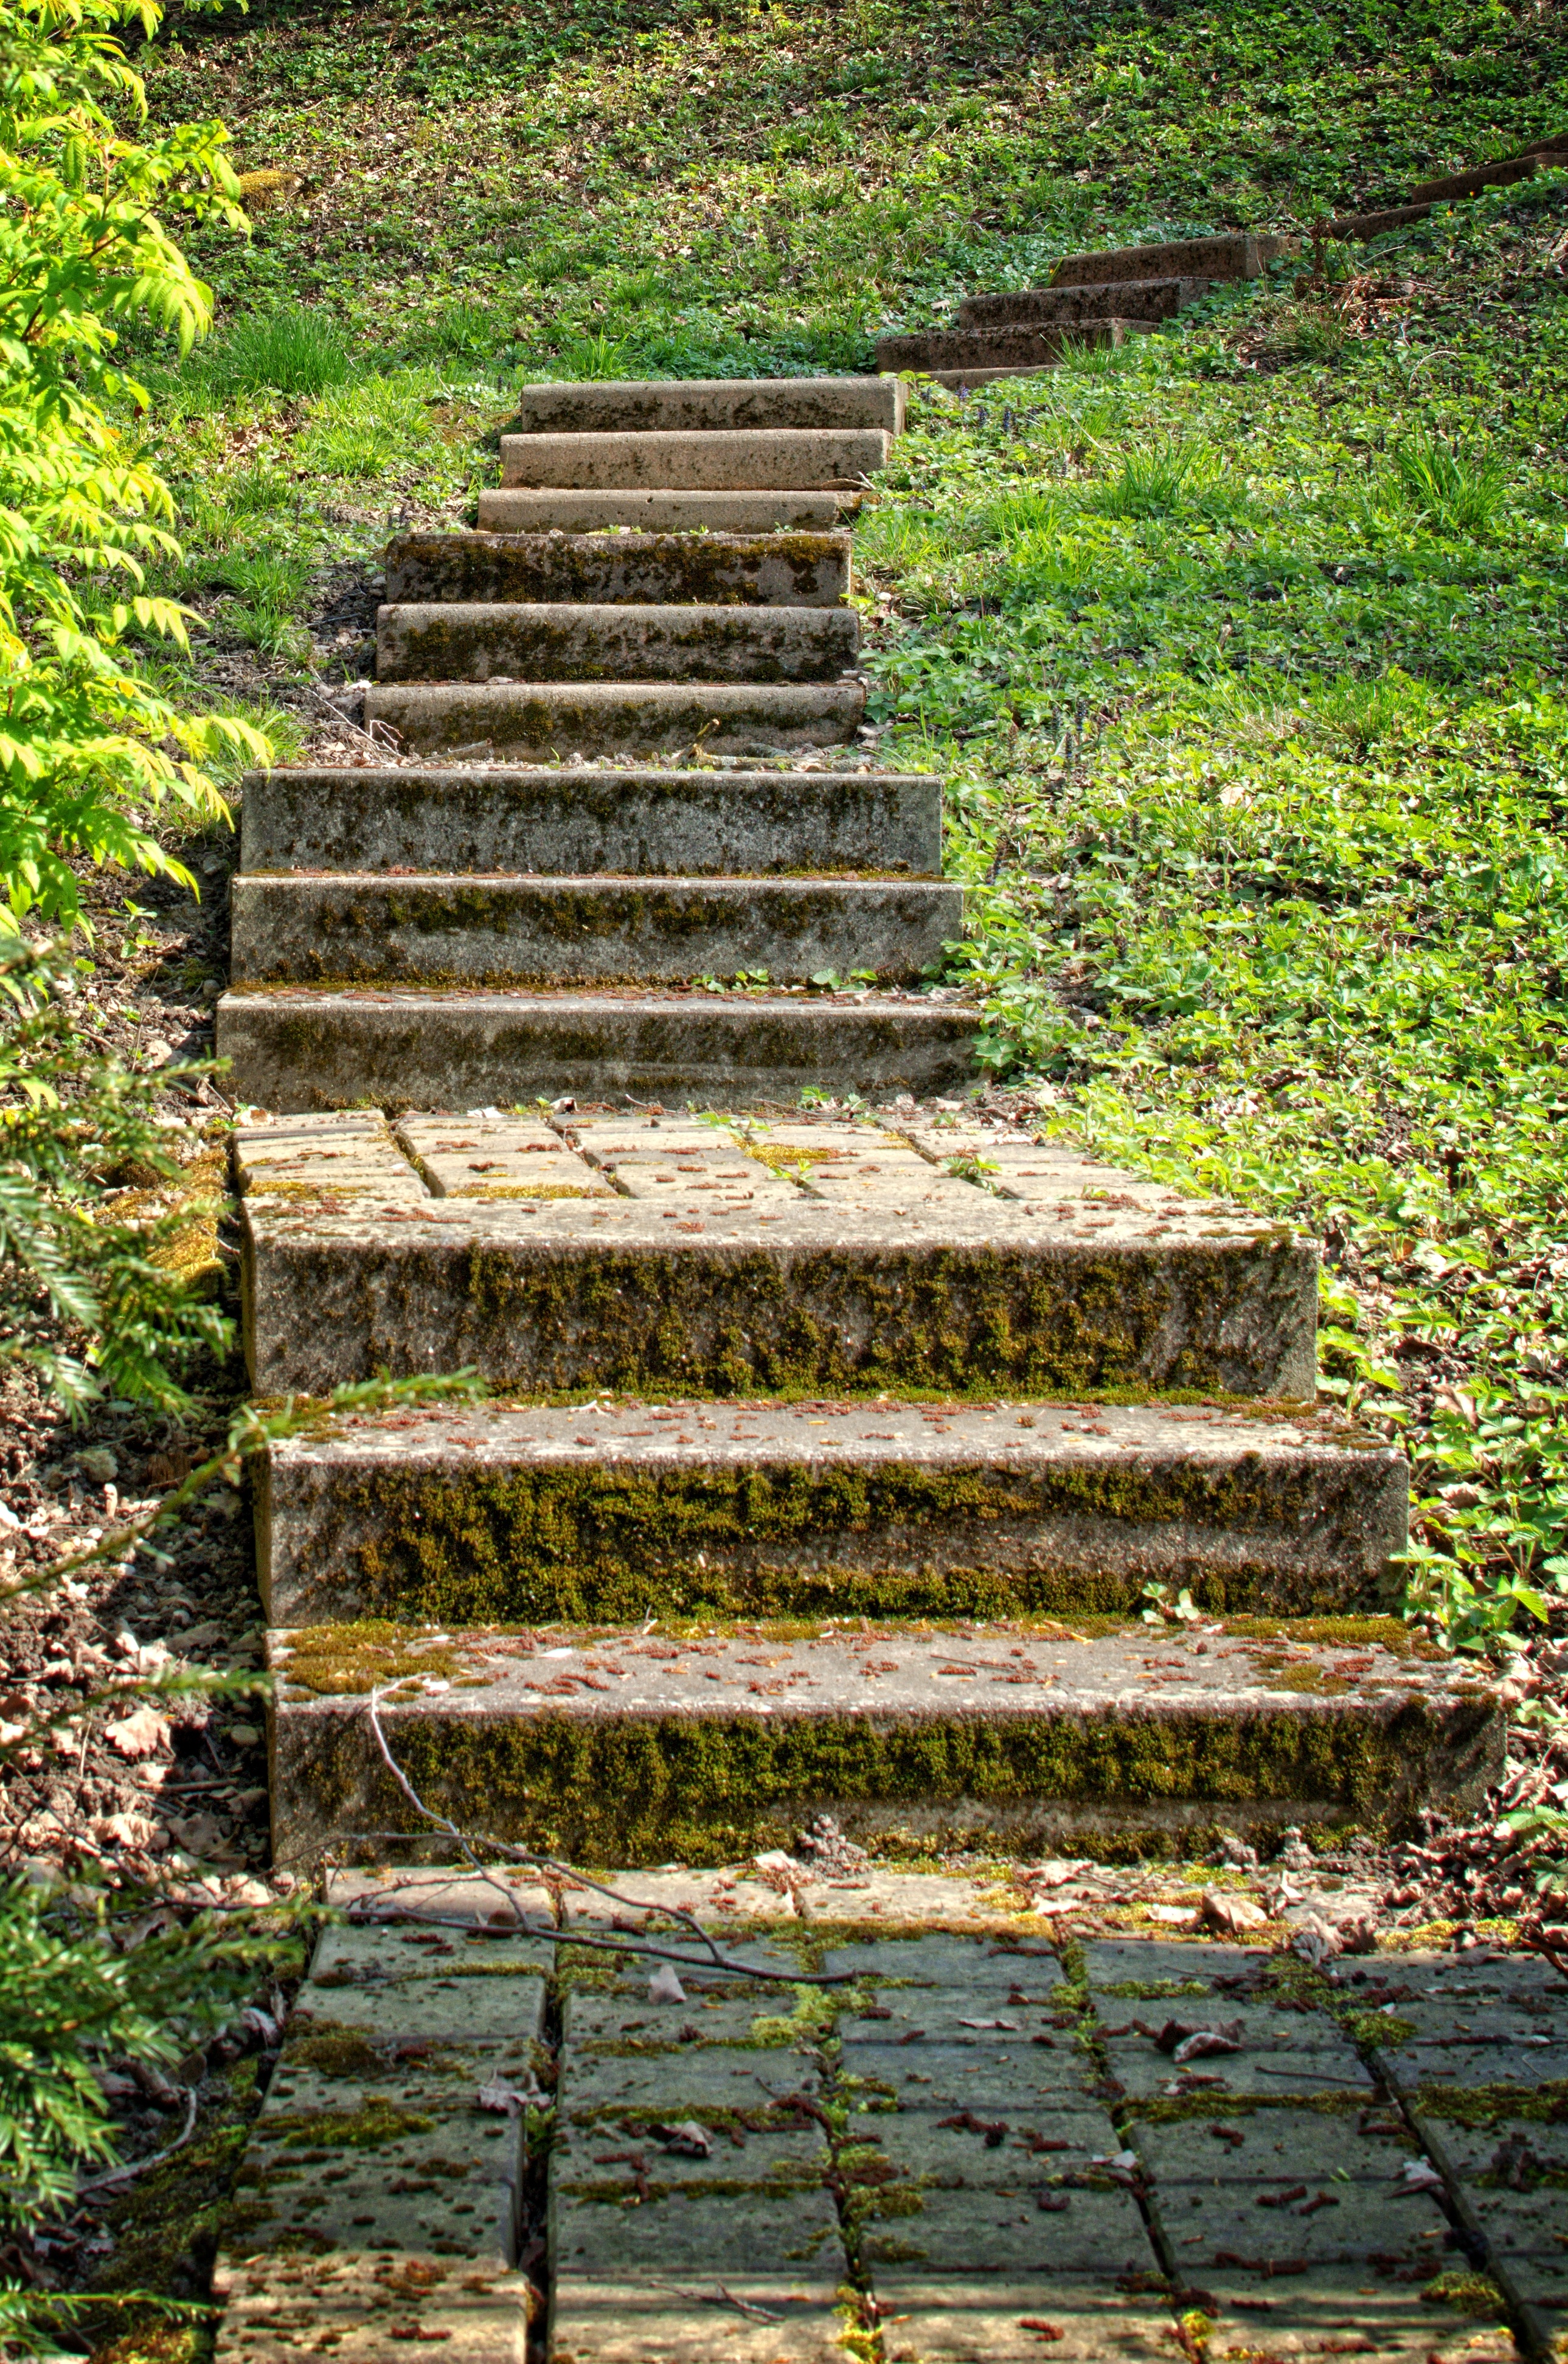
grass, rock, architecture, wood, leaf, wall, staircase, walkway, green, autumn, botany, garden, stairs, ruins, away, emergence, gradually, ancient history